World Professional Darts Championship

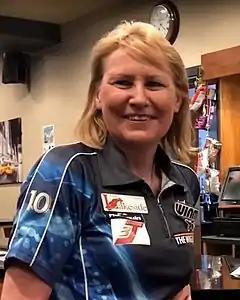
Englishwoman Trina Gulliver has won a record ten World Championships.

The following sortable table lists all winners of all versions of the World Championship (correct as of 10 December 2023).